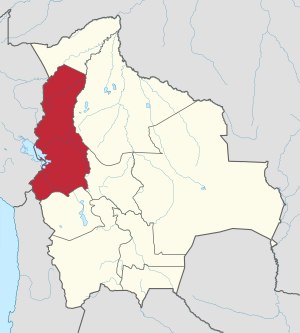
La Paz (departement)
Departementet La Paz i Bolivia
La Paz er et departement i det vestlige Bolivia. Departementet har et areal på 113.985 km² og har en befolkning på 2.706.359 indbyggere. Titicacasøen strækker sig fra den vestlige del af departementet La Paz og over grænsen til Peru.